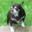
Label: dog